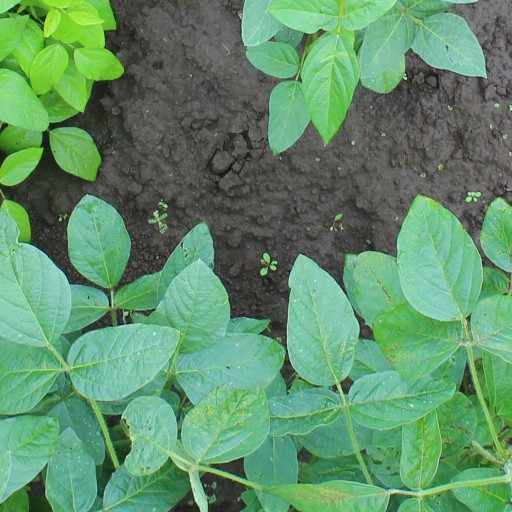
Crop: soybean